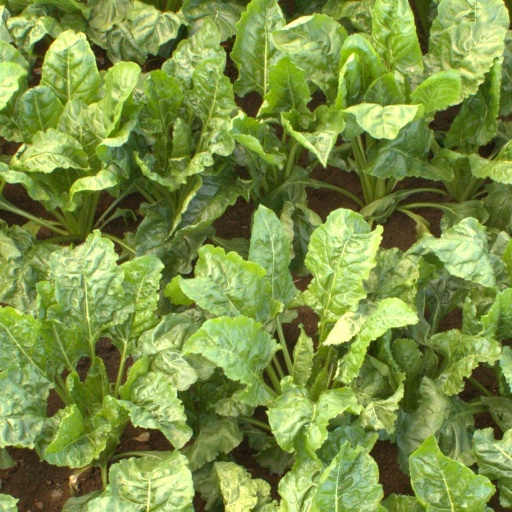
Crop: sugar beet